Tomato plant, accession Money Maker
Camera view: tilt-top (135 deg); turntable rotation: 330 degrees
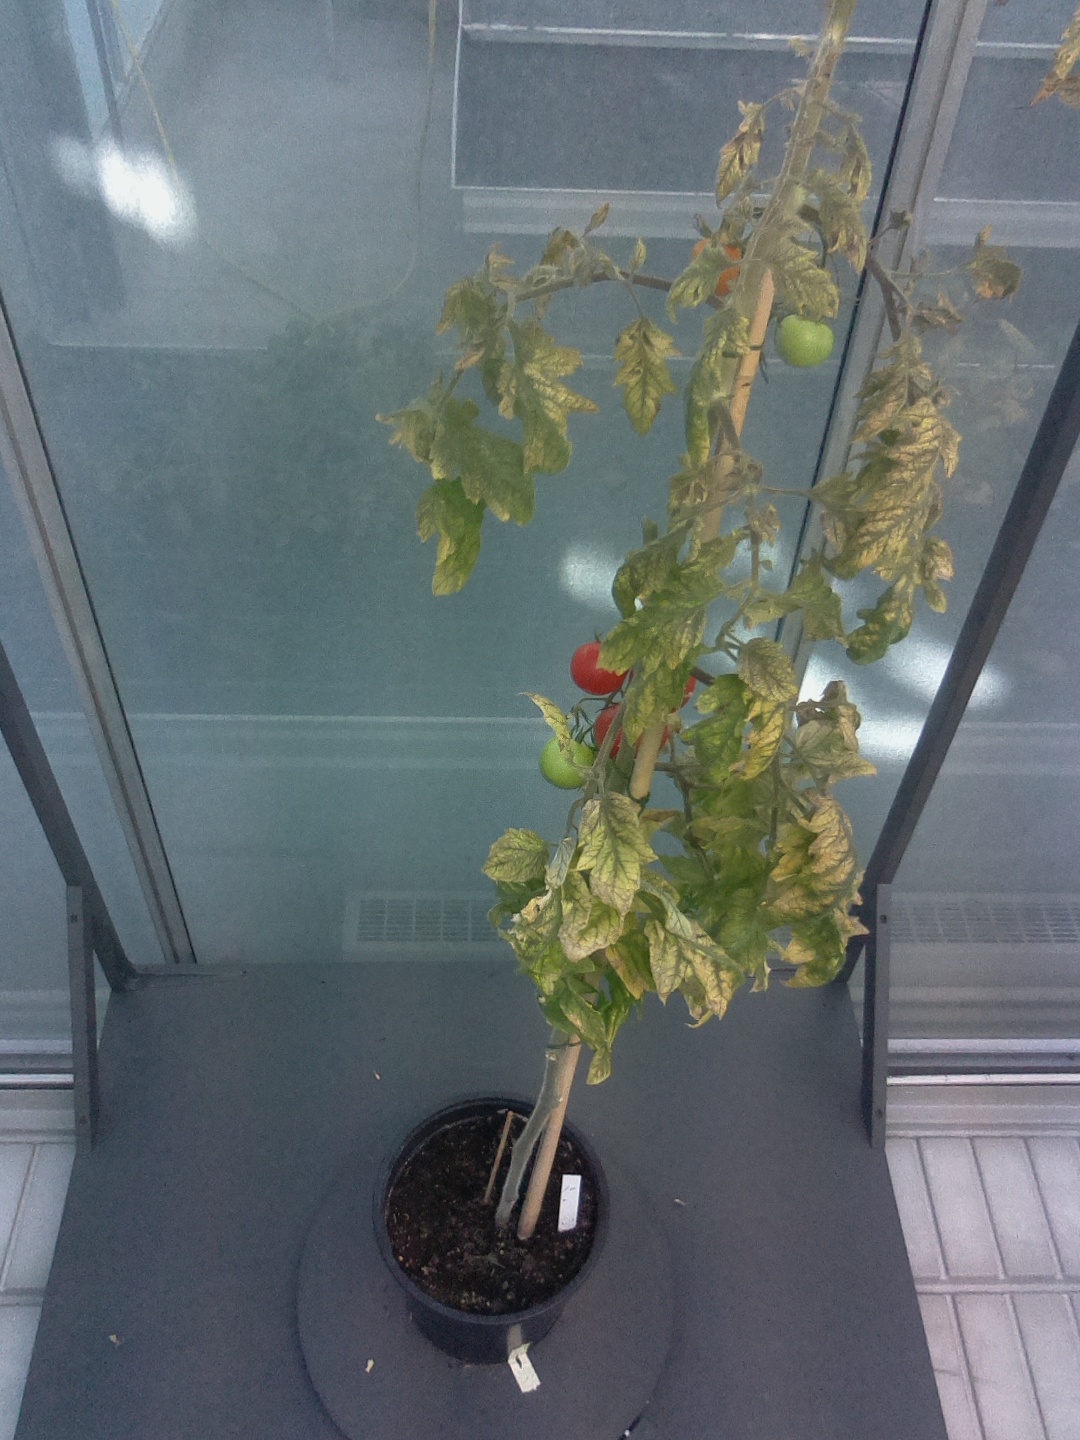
BBCH growth stage 84: 40%-50% of fruits show typical fully ripe color